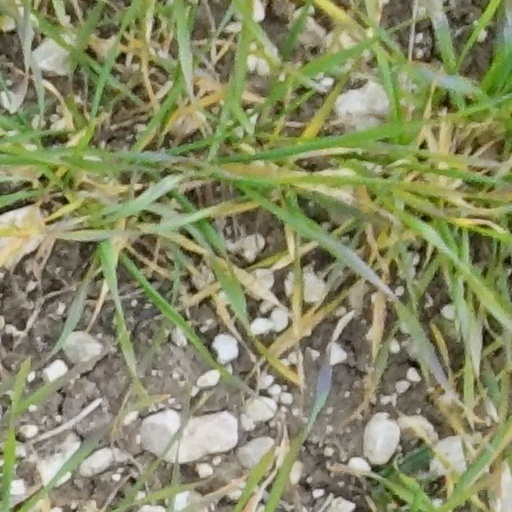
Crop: wheat